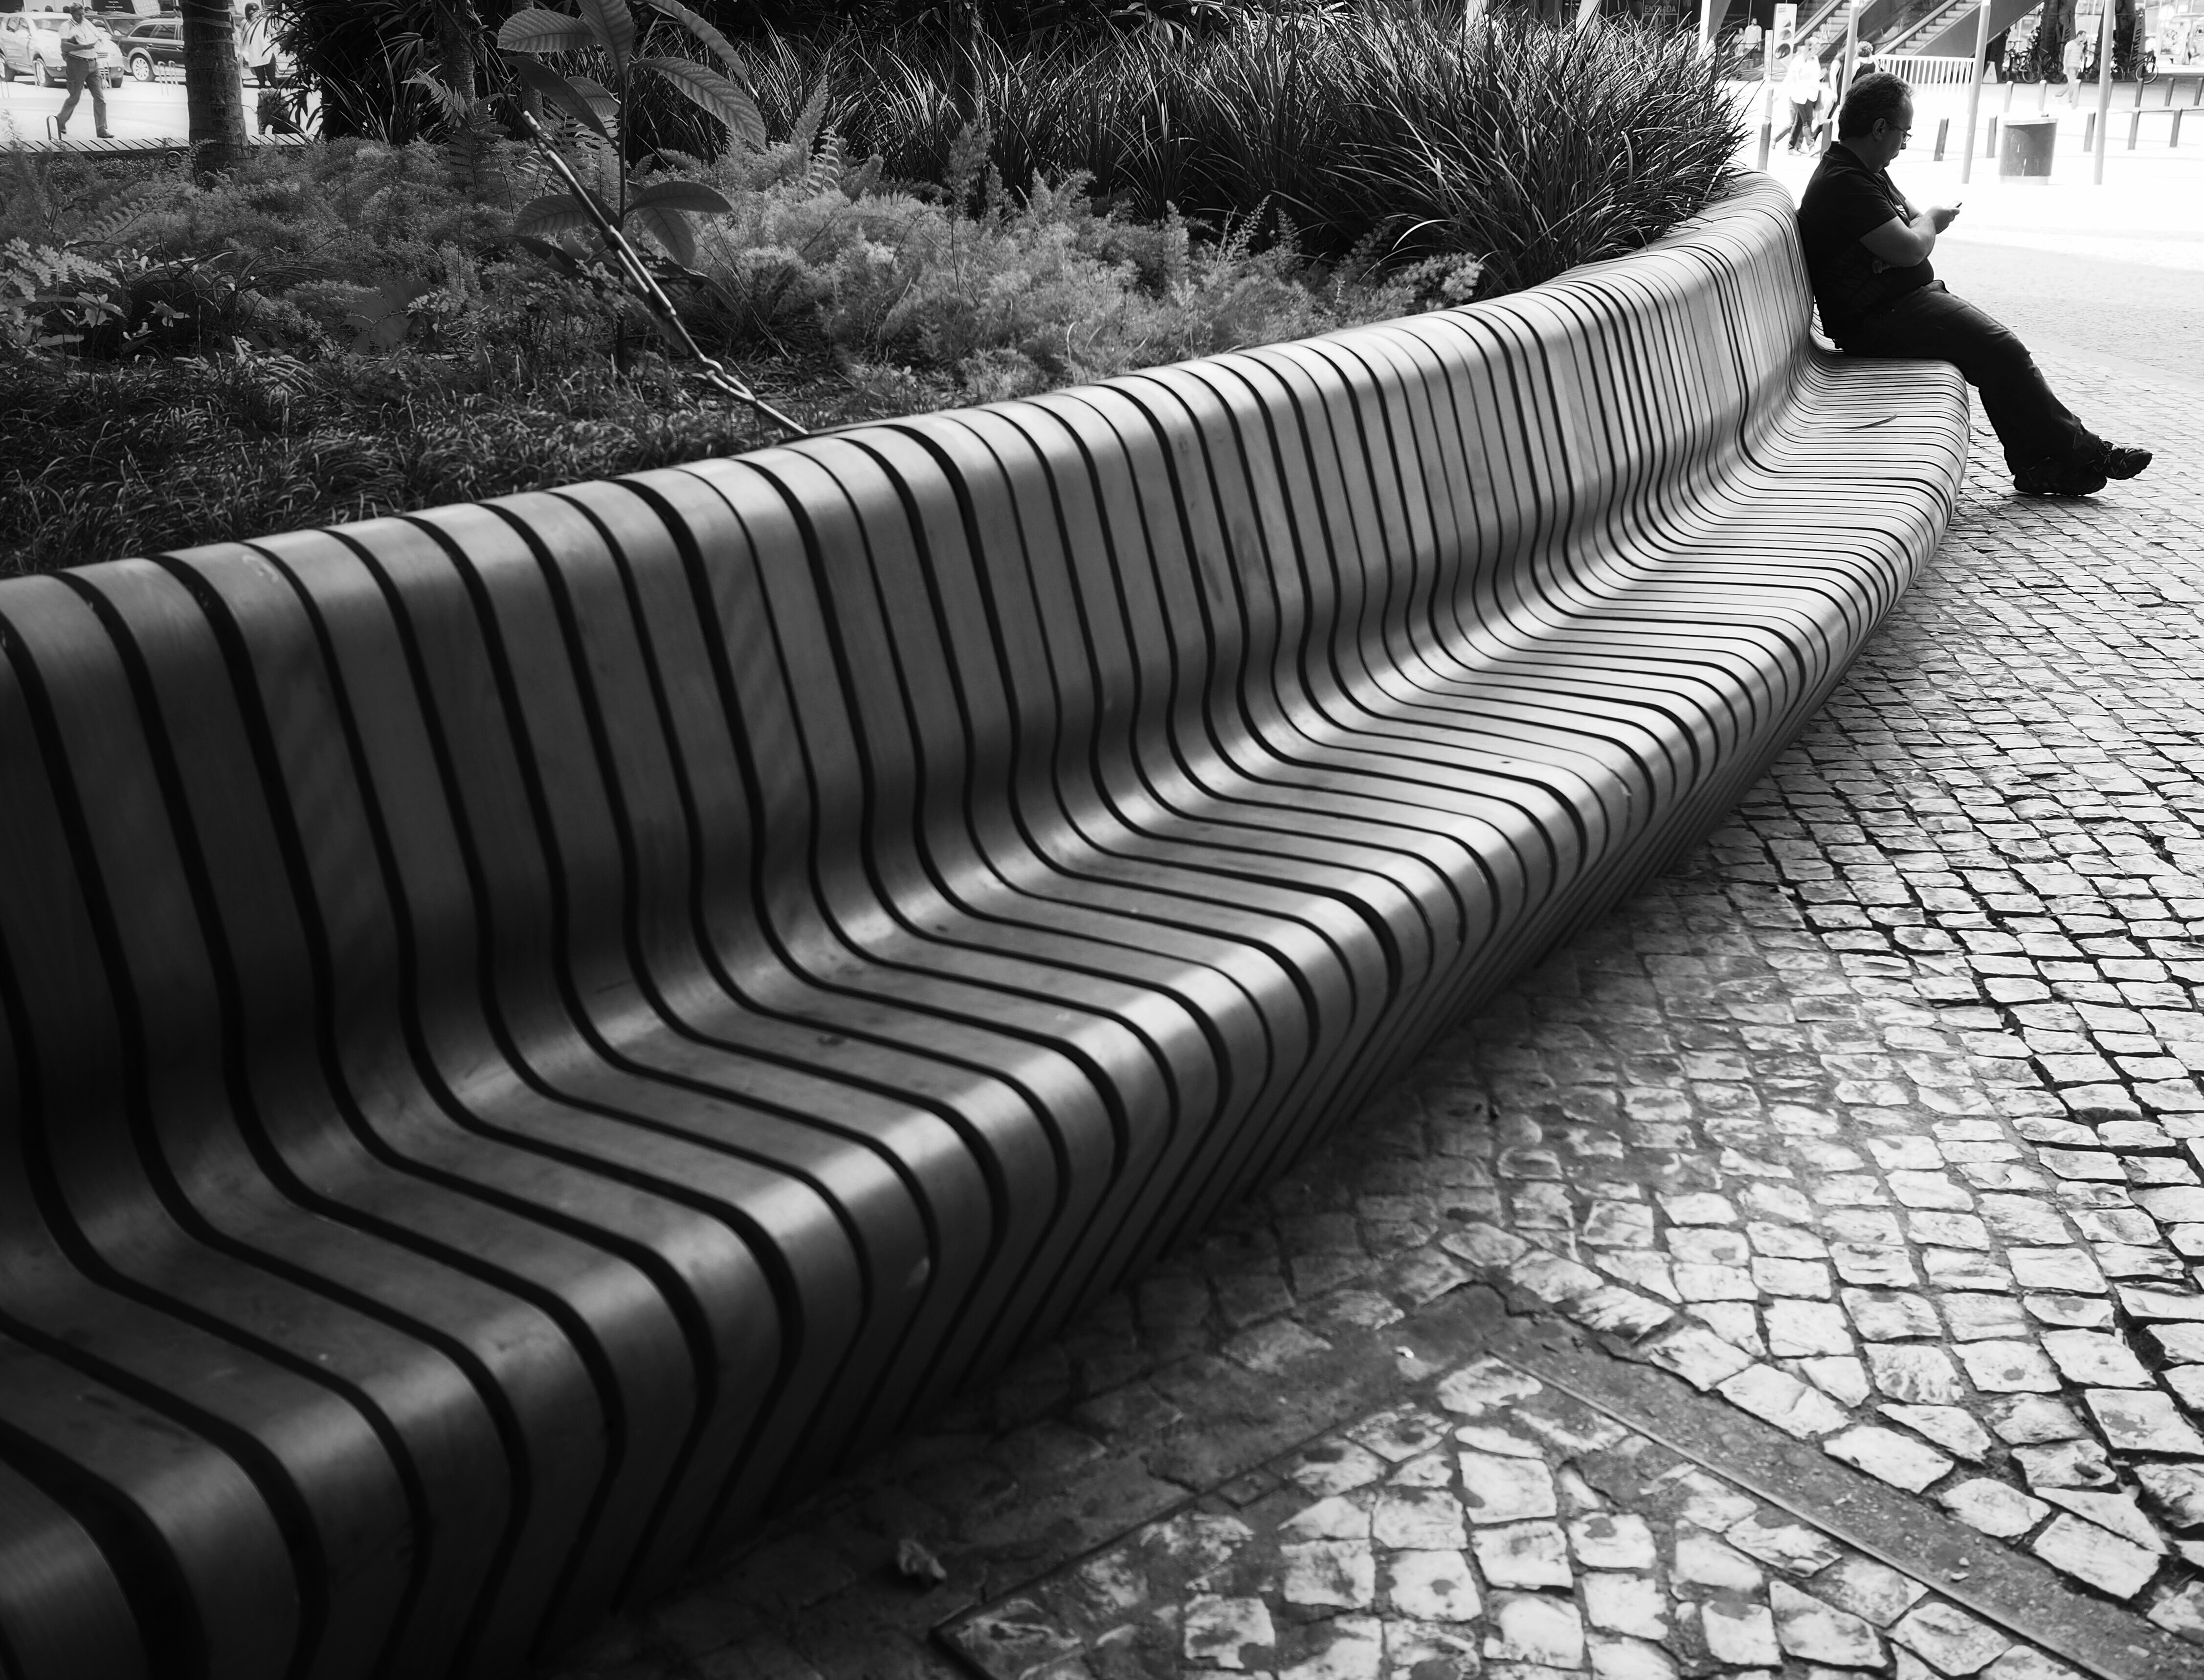
creative, black and white, people, street, photography, roof, urban, wall, asphalt, social, line, portrait, lens, black, monochrome, streetphotography, bw, blackandwhite, blackwhite, streets, moments, public, em5, olympus, portugal, prime, pretoebranco, rua, omd, streetphoto, shape, 17mm, moment, unposed, pretobranco, sp, pb, inpublic, fotografiaderua, streetmoments, lavinha, joao, flooring, road surface, monochrome photography